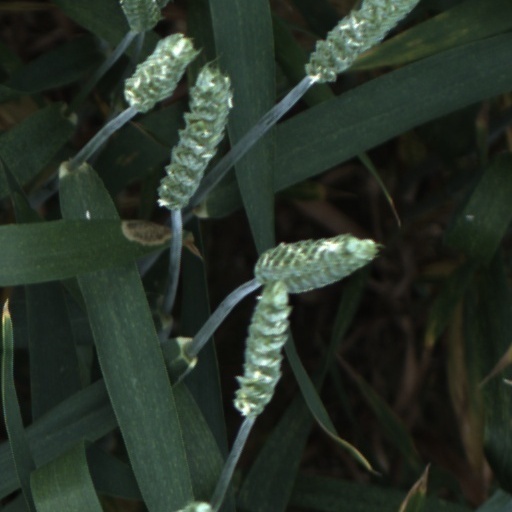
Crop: wheat